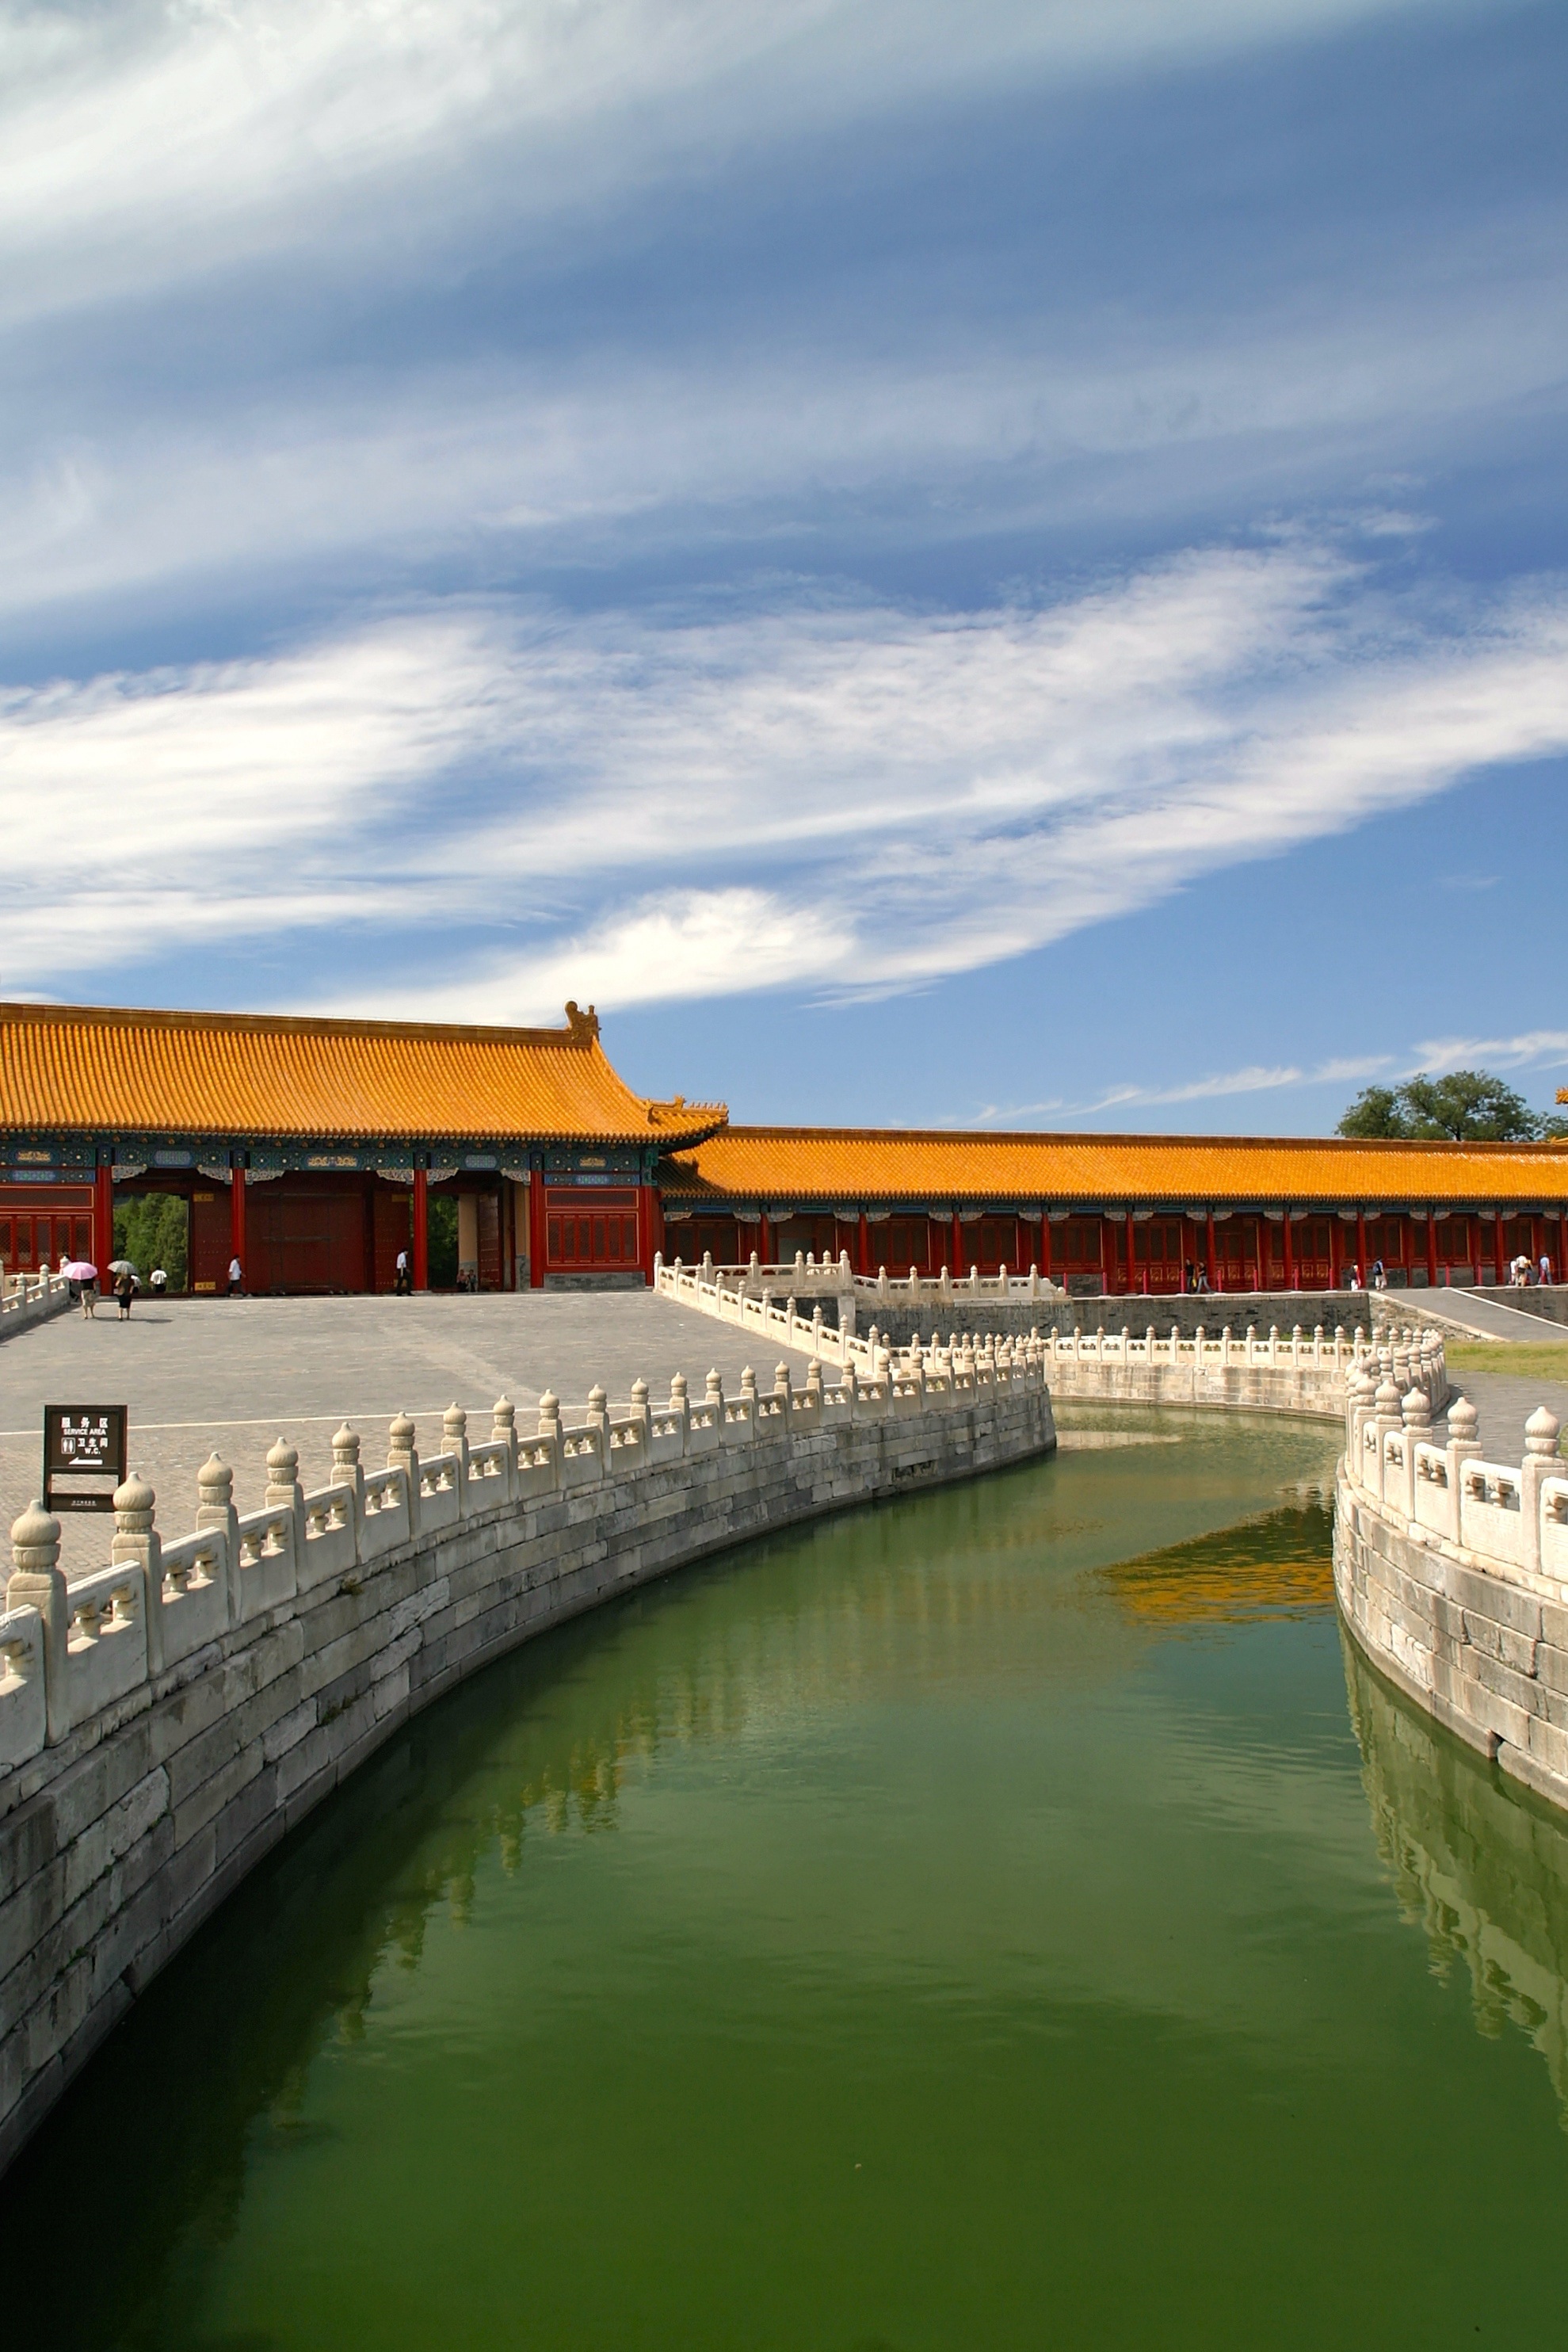
sea, water, architecture, structure, bridge, atmosphere, river, canal, cityscape, pond, reflection, asia, landmark, reservoir, stadium, waterway, china, koi, mirroring, water surface, forbidden city, bowever, sport venue